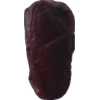
Label: dates